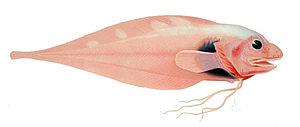
Liparidae est le nom d'une famille de poissons marins vivant à grande profondeur. On les appelle parfois « poissons-limaces » ou « limaces de mer », mais il ne faut pas les confondre avec les mollusques gastéropodes qui partagent cette appellation.